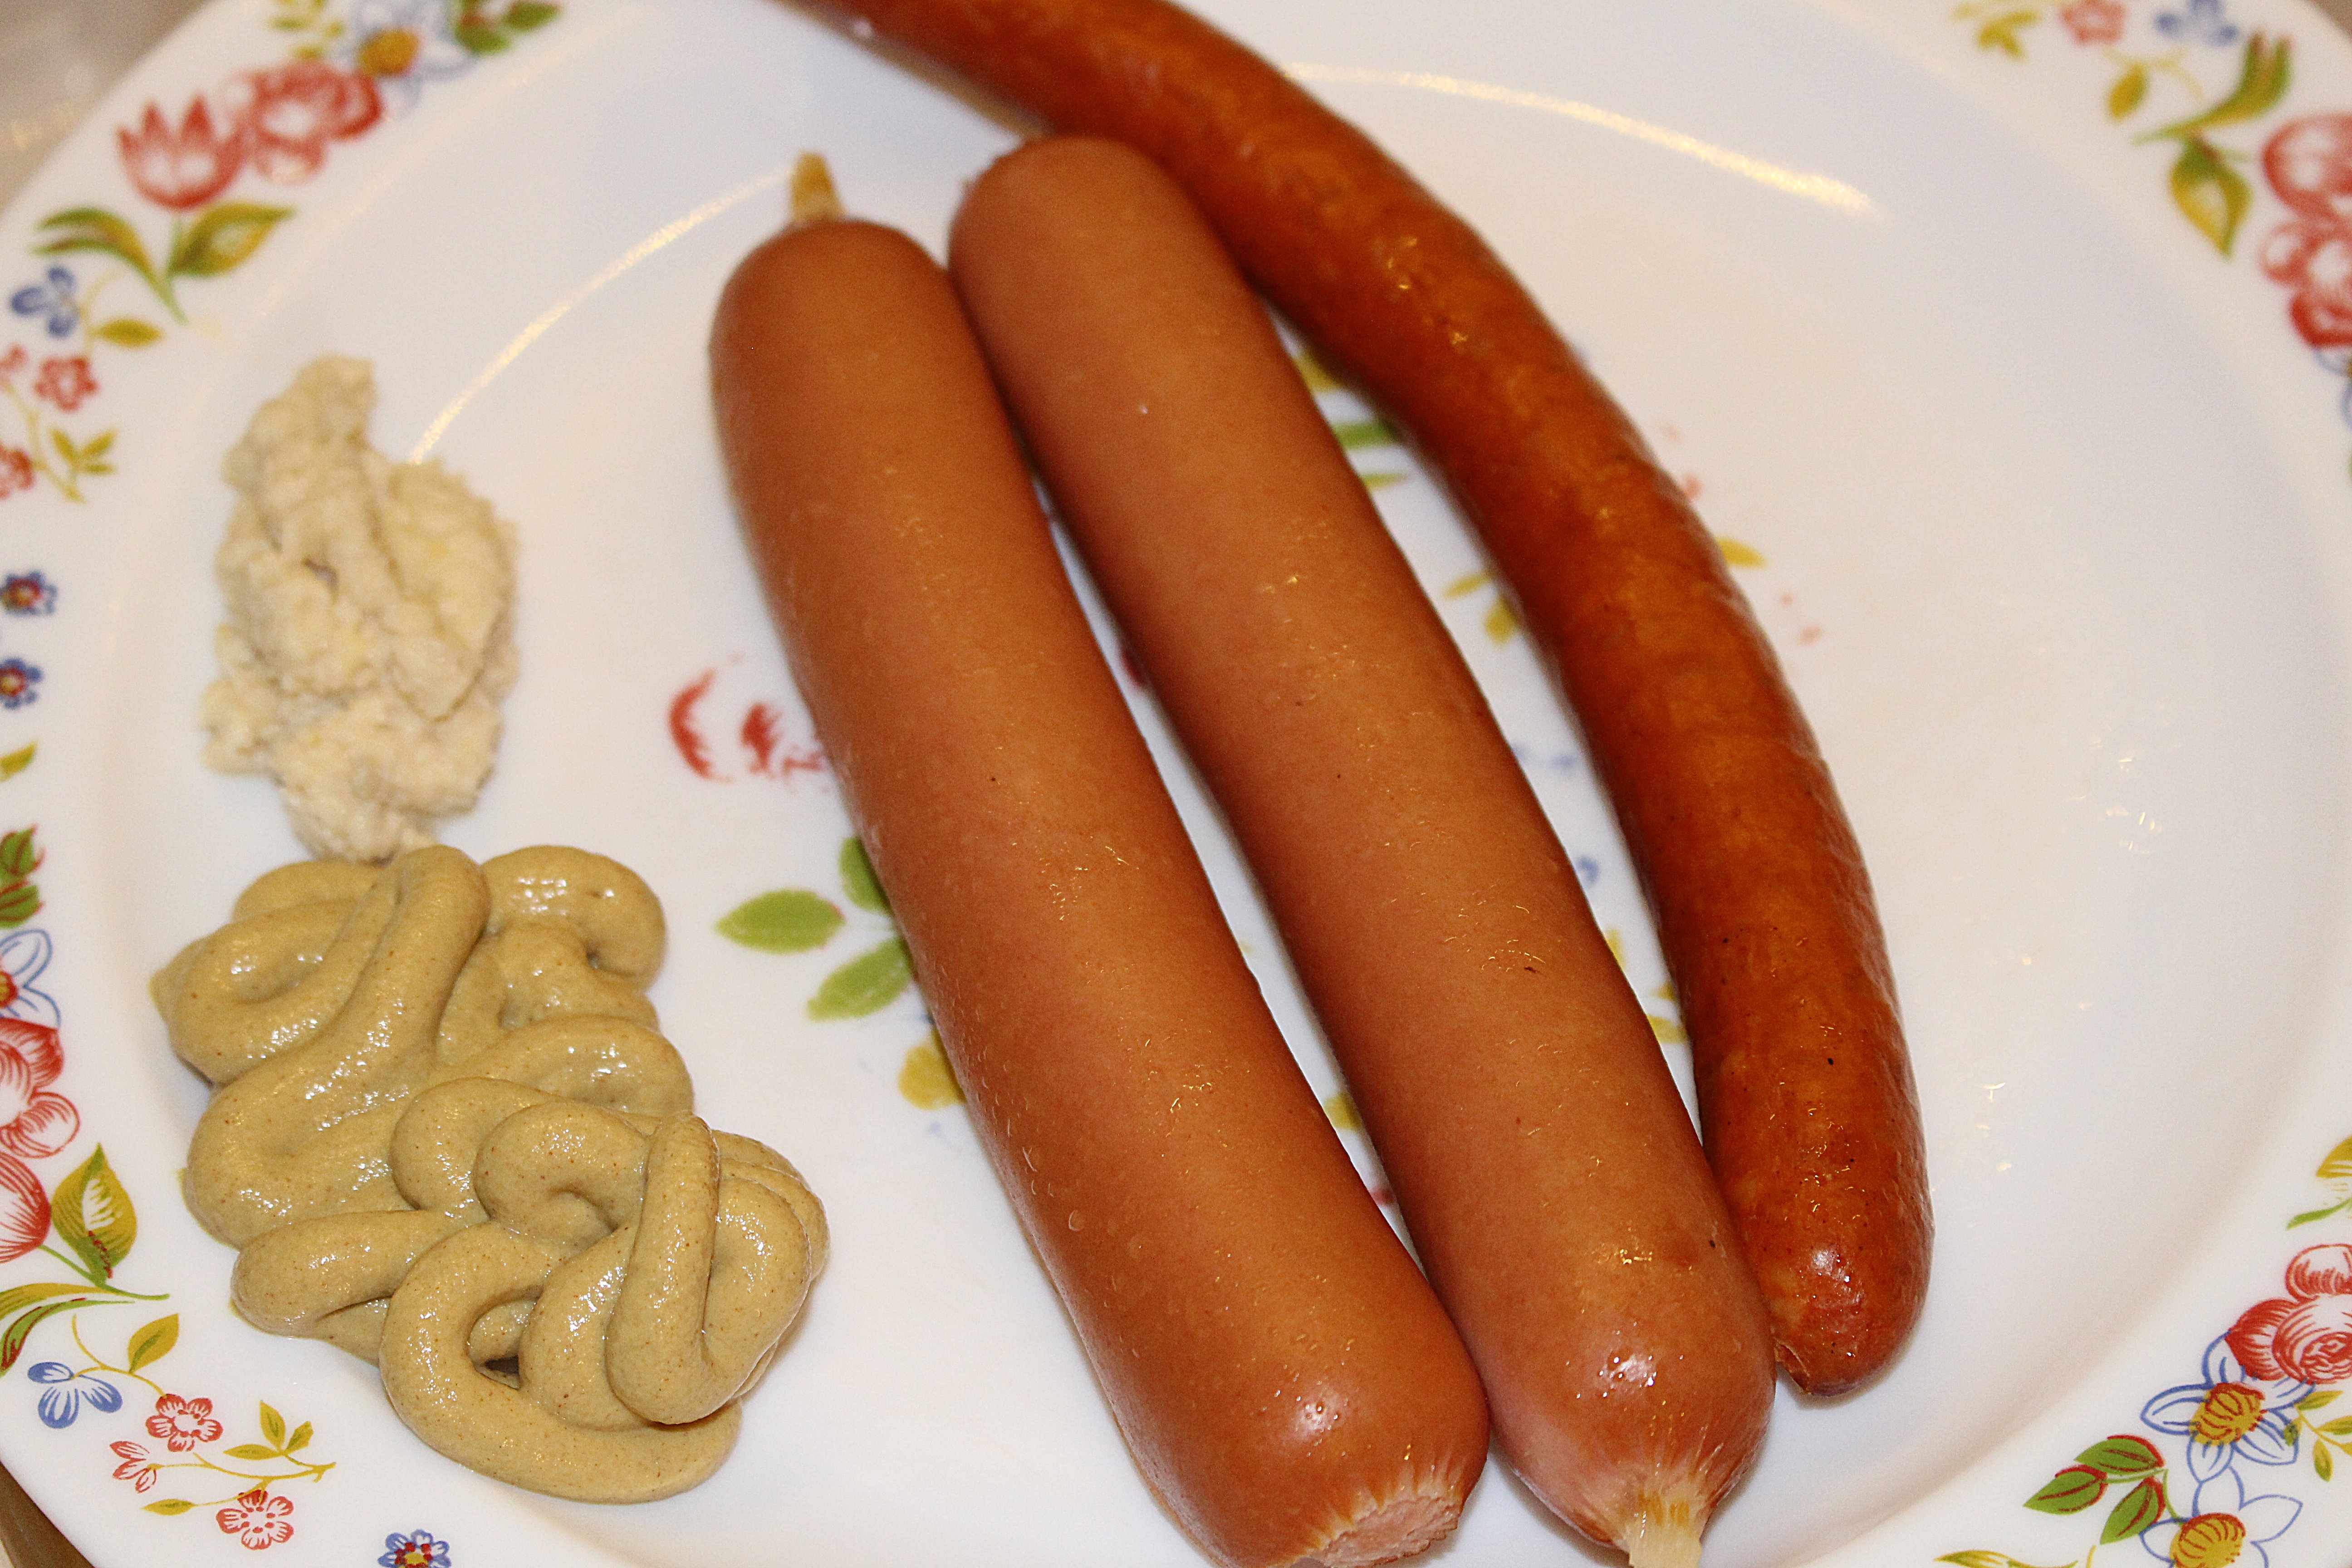
dish, food, snack, meat, cuisine, sausage, hot dog, frankfurt, bratwurst, mustard, vienna sausage, mettwurst, animal source foods, kielbasa, weisswurst, breakfast sausage, boudin, italian sausage, frankfurter w rstchen, kren, bologna sausage, longaniza, german food